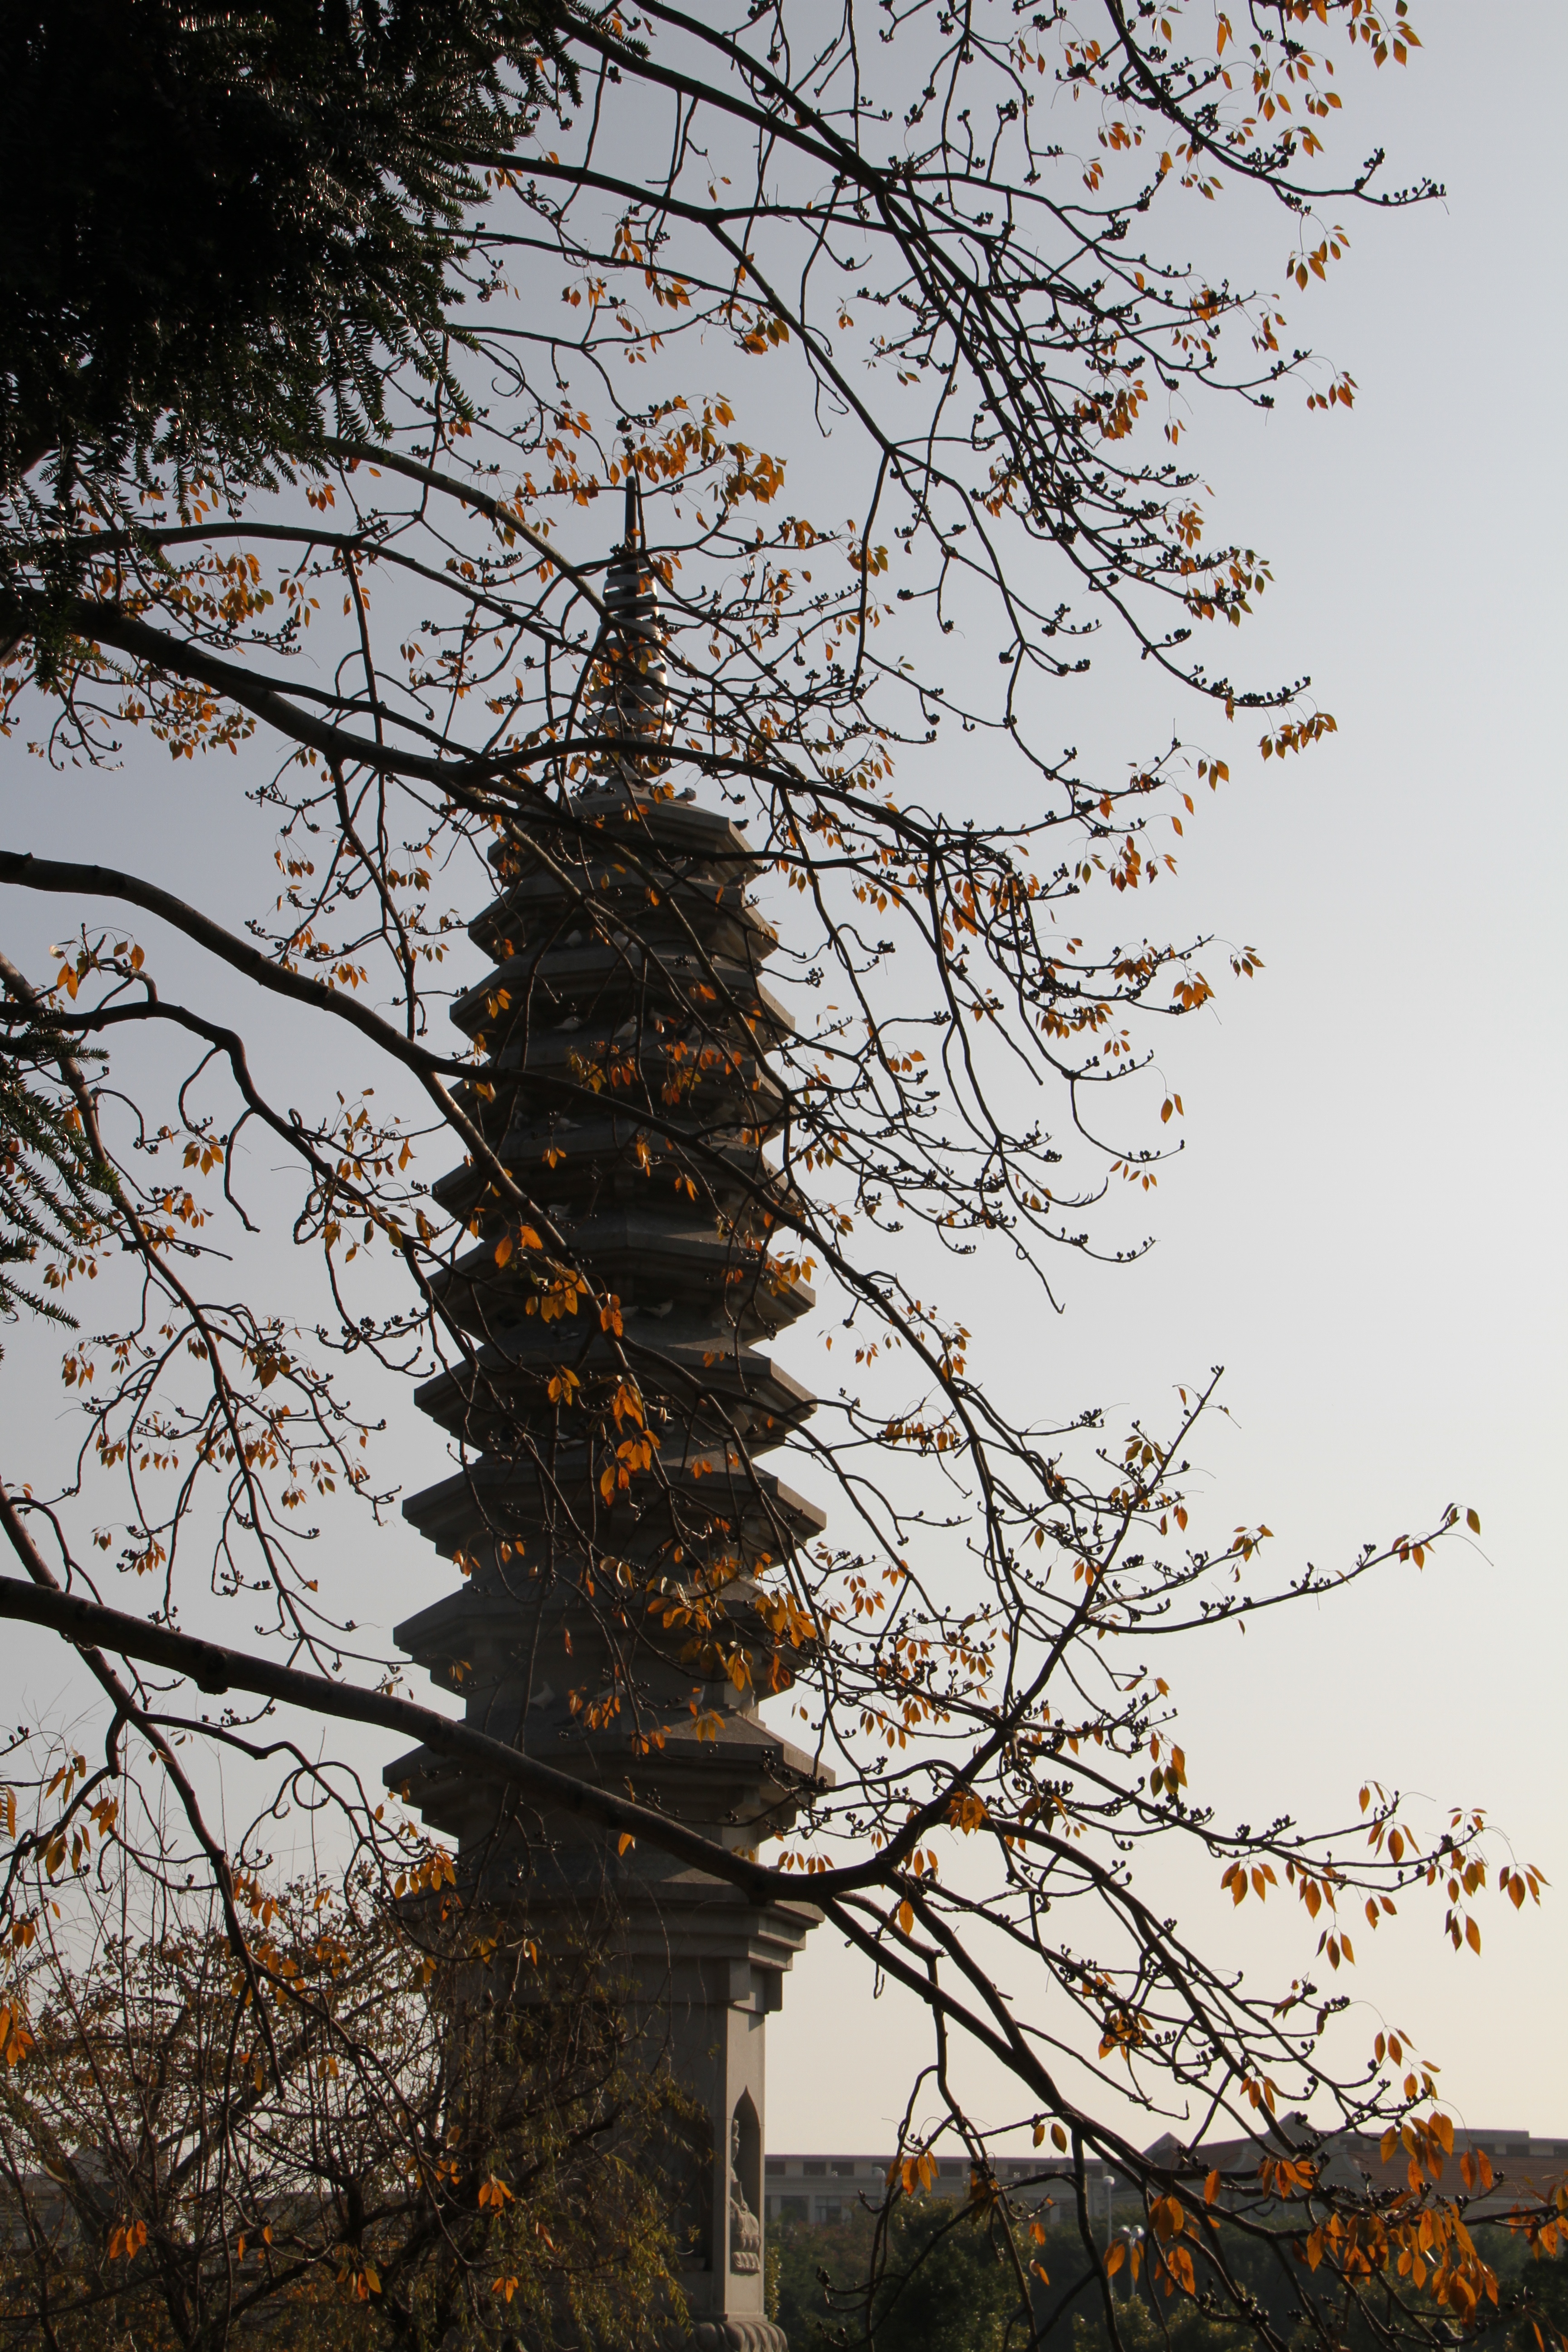
tree, nature, branch, winter, plant, sunlight, morning, leaf, flower, spring, autumn, botany, flora, season, small fresh, woody plant, south putuo temple